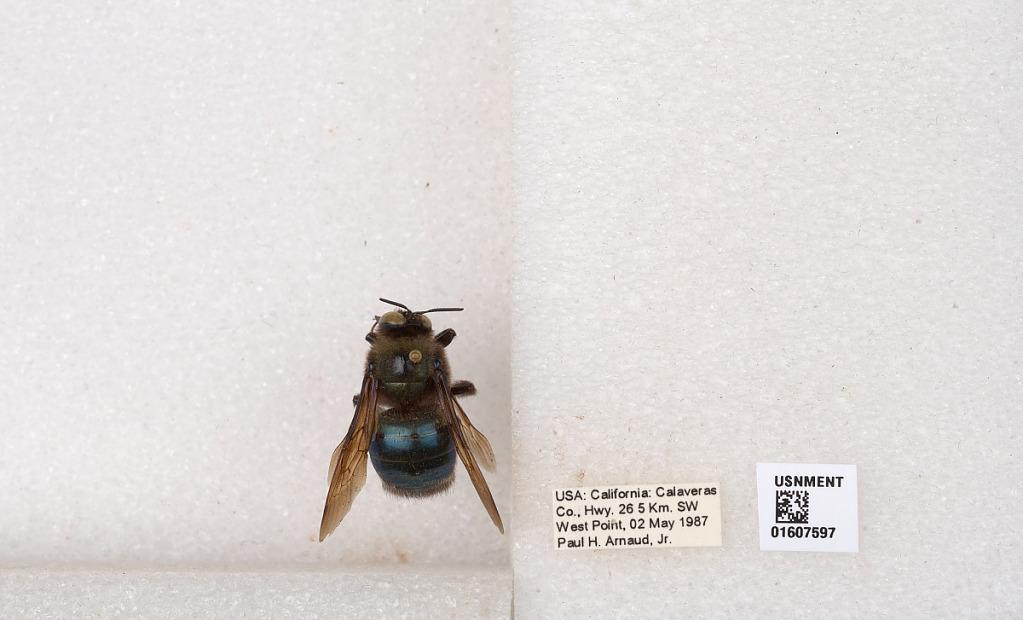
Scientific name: Xylocopa (Xylocopoides) californica californica Cresson
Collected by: P. Arnaud
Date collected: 1987-5-2
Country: United States
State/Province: California
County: Calaveras
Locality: Hwy. 26 5 km. SW West Point
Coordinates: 38.39, -120.529